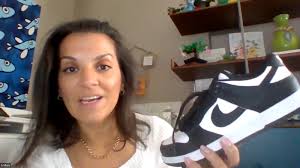
Label: Sneaker